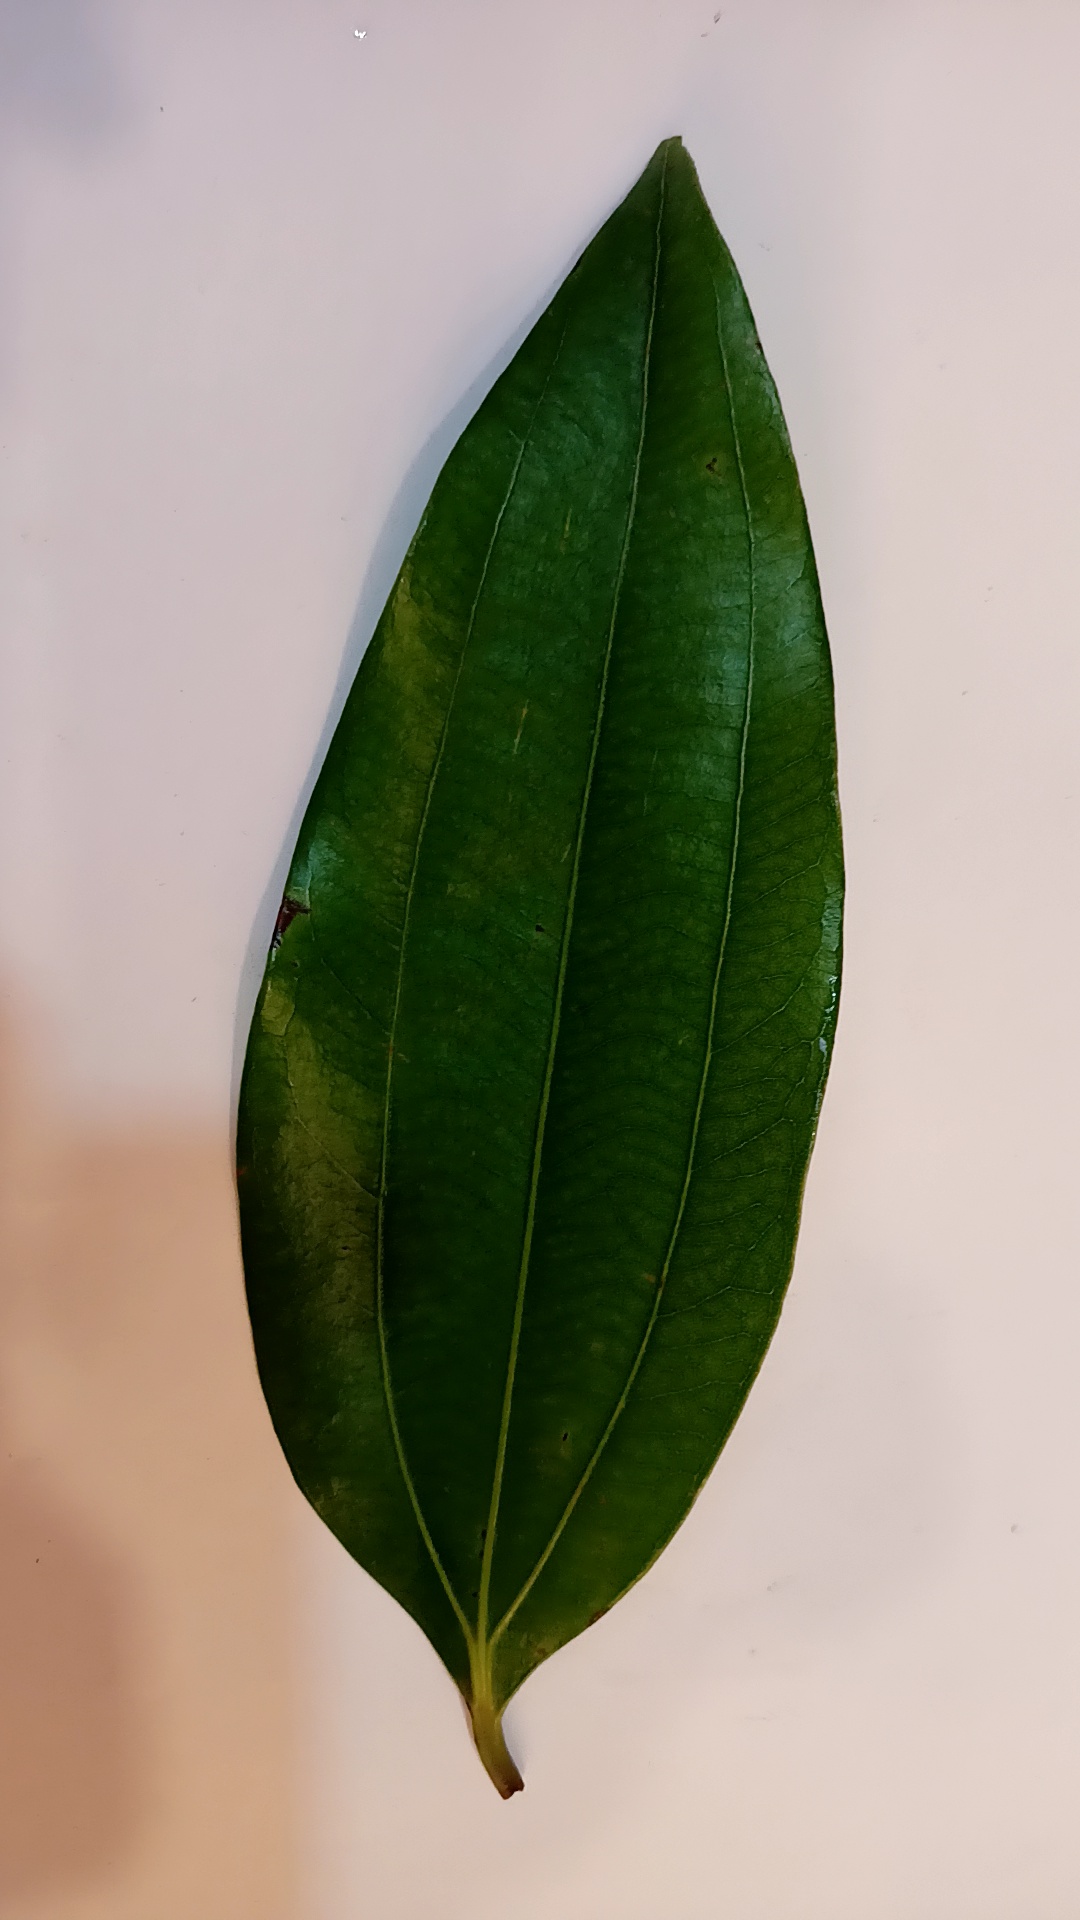
Label: Healthy